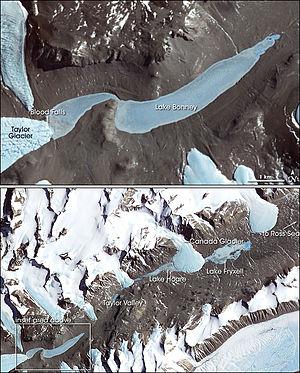
image satellite légendée de la vallée de Taylor montrant la localisation des Cascades de Sang
Il y a de nombreux lacs en Antarctique. Bien que recouvert en quasi-totalité d'une couche de glace, l'Antarctique possède cependant de nombreux lacs, le plus souvent dans des vallées situées près des côtes. Les plus grands lacs sont néanmoins des lacs subglaciaires, enfouis sous plusieurs kilomètres de glace.
Les Blood Falls – littéralement, « cascades de sang » – sont une coulée d'oxyde de fer en marge du glacier Taylor, dans les vallées sèches de McMurdo, en terre Victoria, dans l'Antarctique oriental.